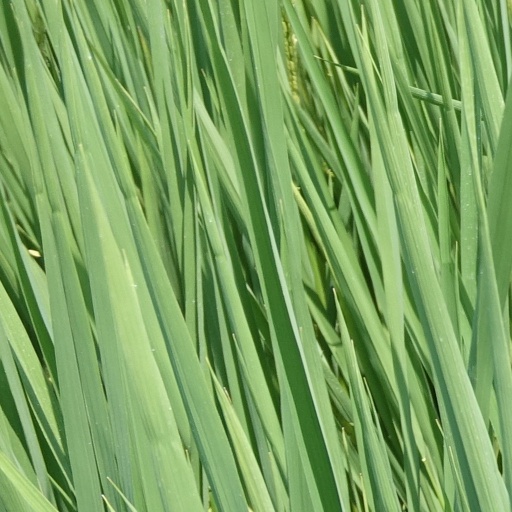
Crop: rice